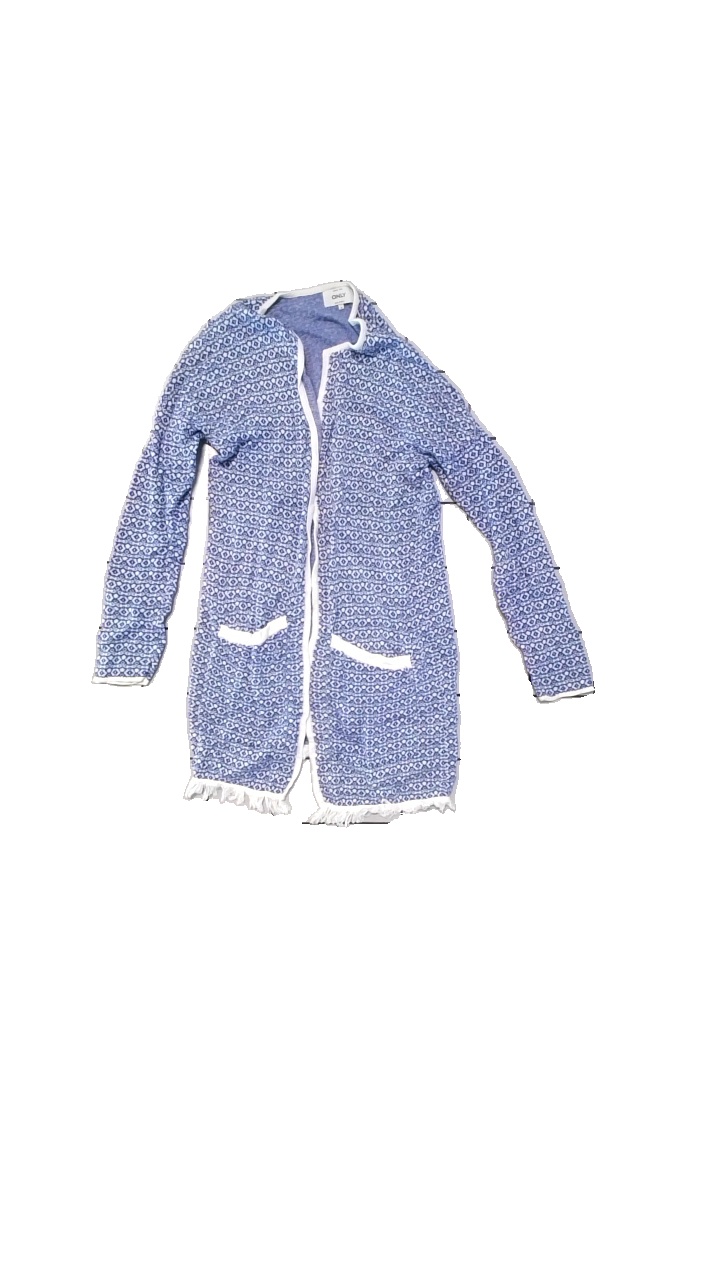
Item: Cardigan (Ladies)
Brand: Only
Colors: Blue, White
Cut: Regular
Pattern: Other
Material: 60% viscose, 40% cotton
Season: All
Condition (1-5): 3
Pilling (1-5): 3
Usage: Reuse
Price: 100-150